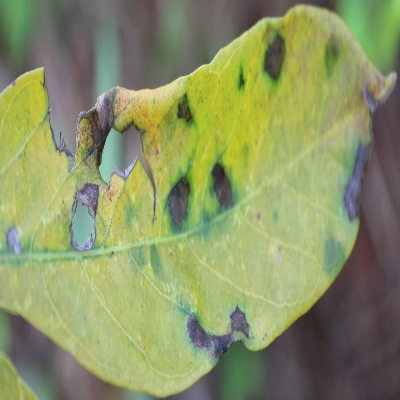
Crop: Cassava
Condition: bacterial blight